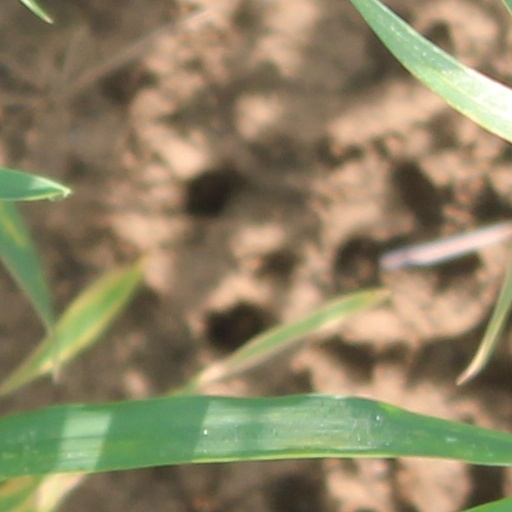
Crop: wheat